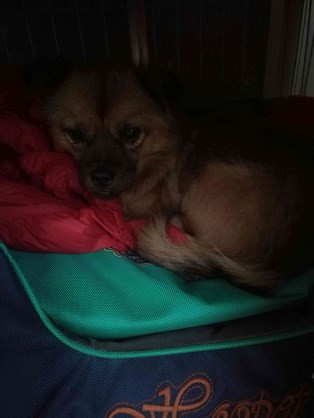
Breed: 3336-n000121-chinese_rural_dog